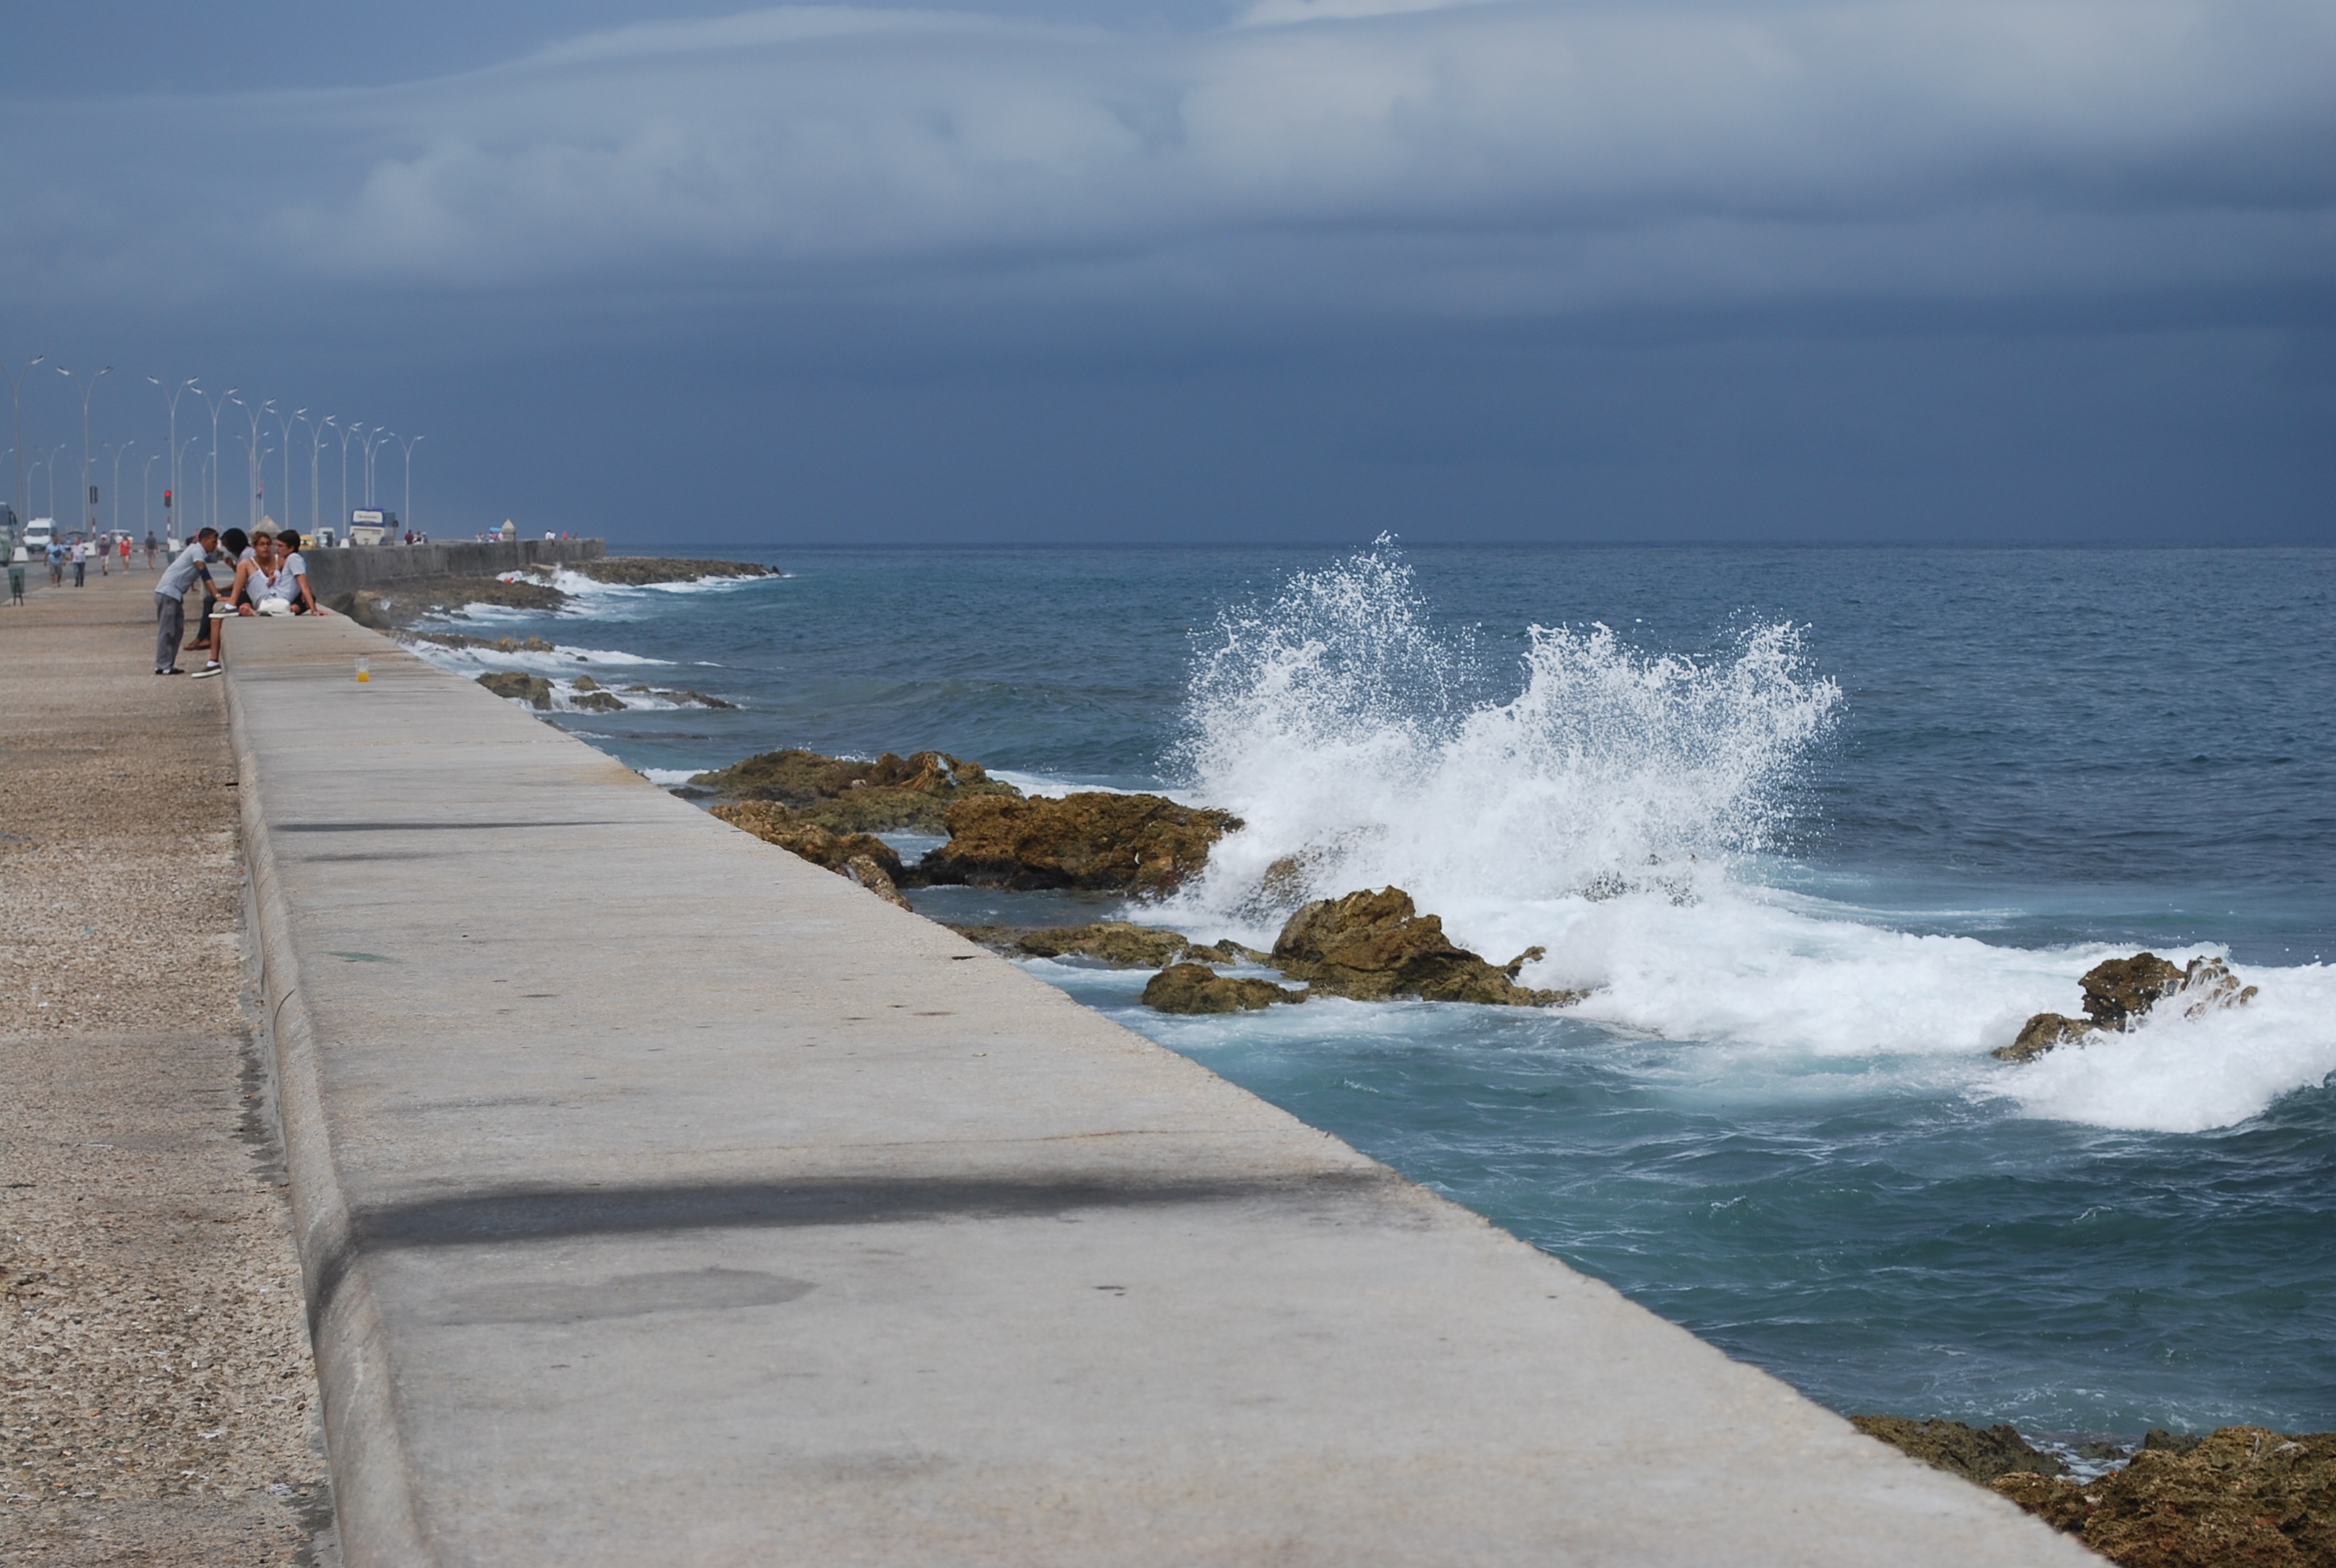
beach, sea, coast, water, sand, rock, ocean, horizon, shore, wave, pier, walkway, vacation, cliff, bay, terrain, body of water, cuba, breakwater, cape, havana, wind wave